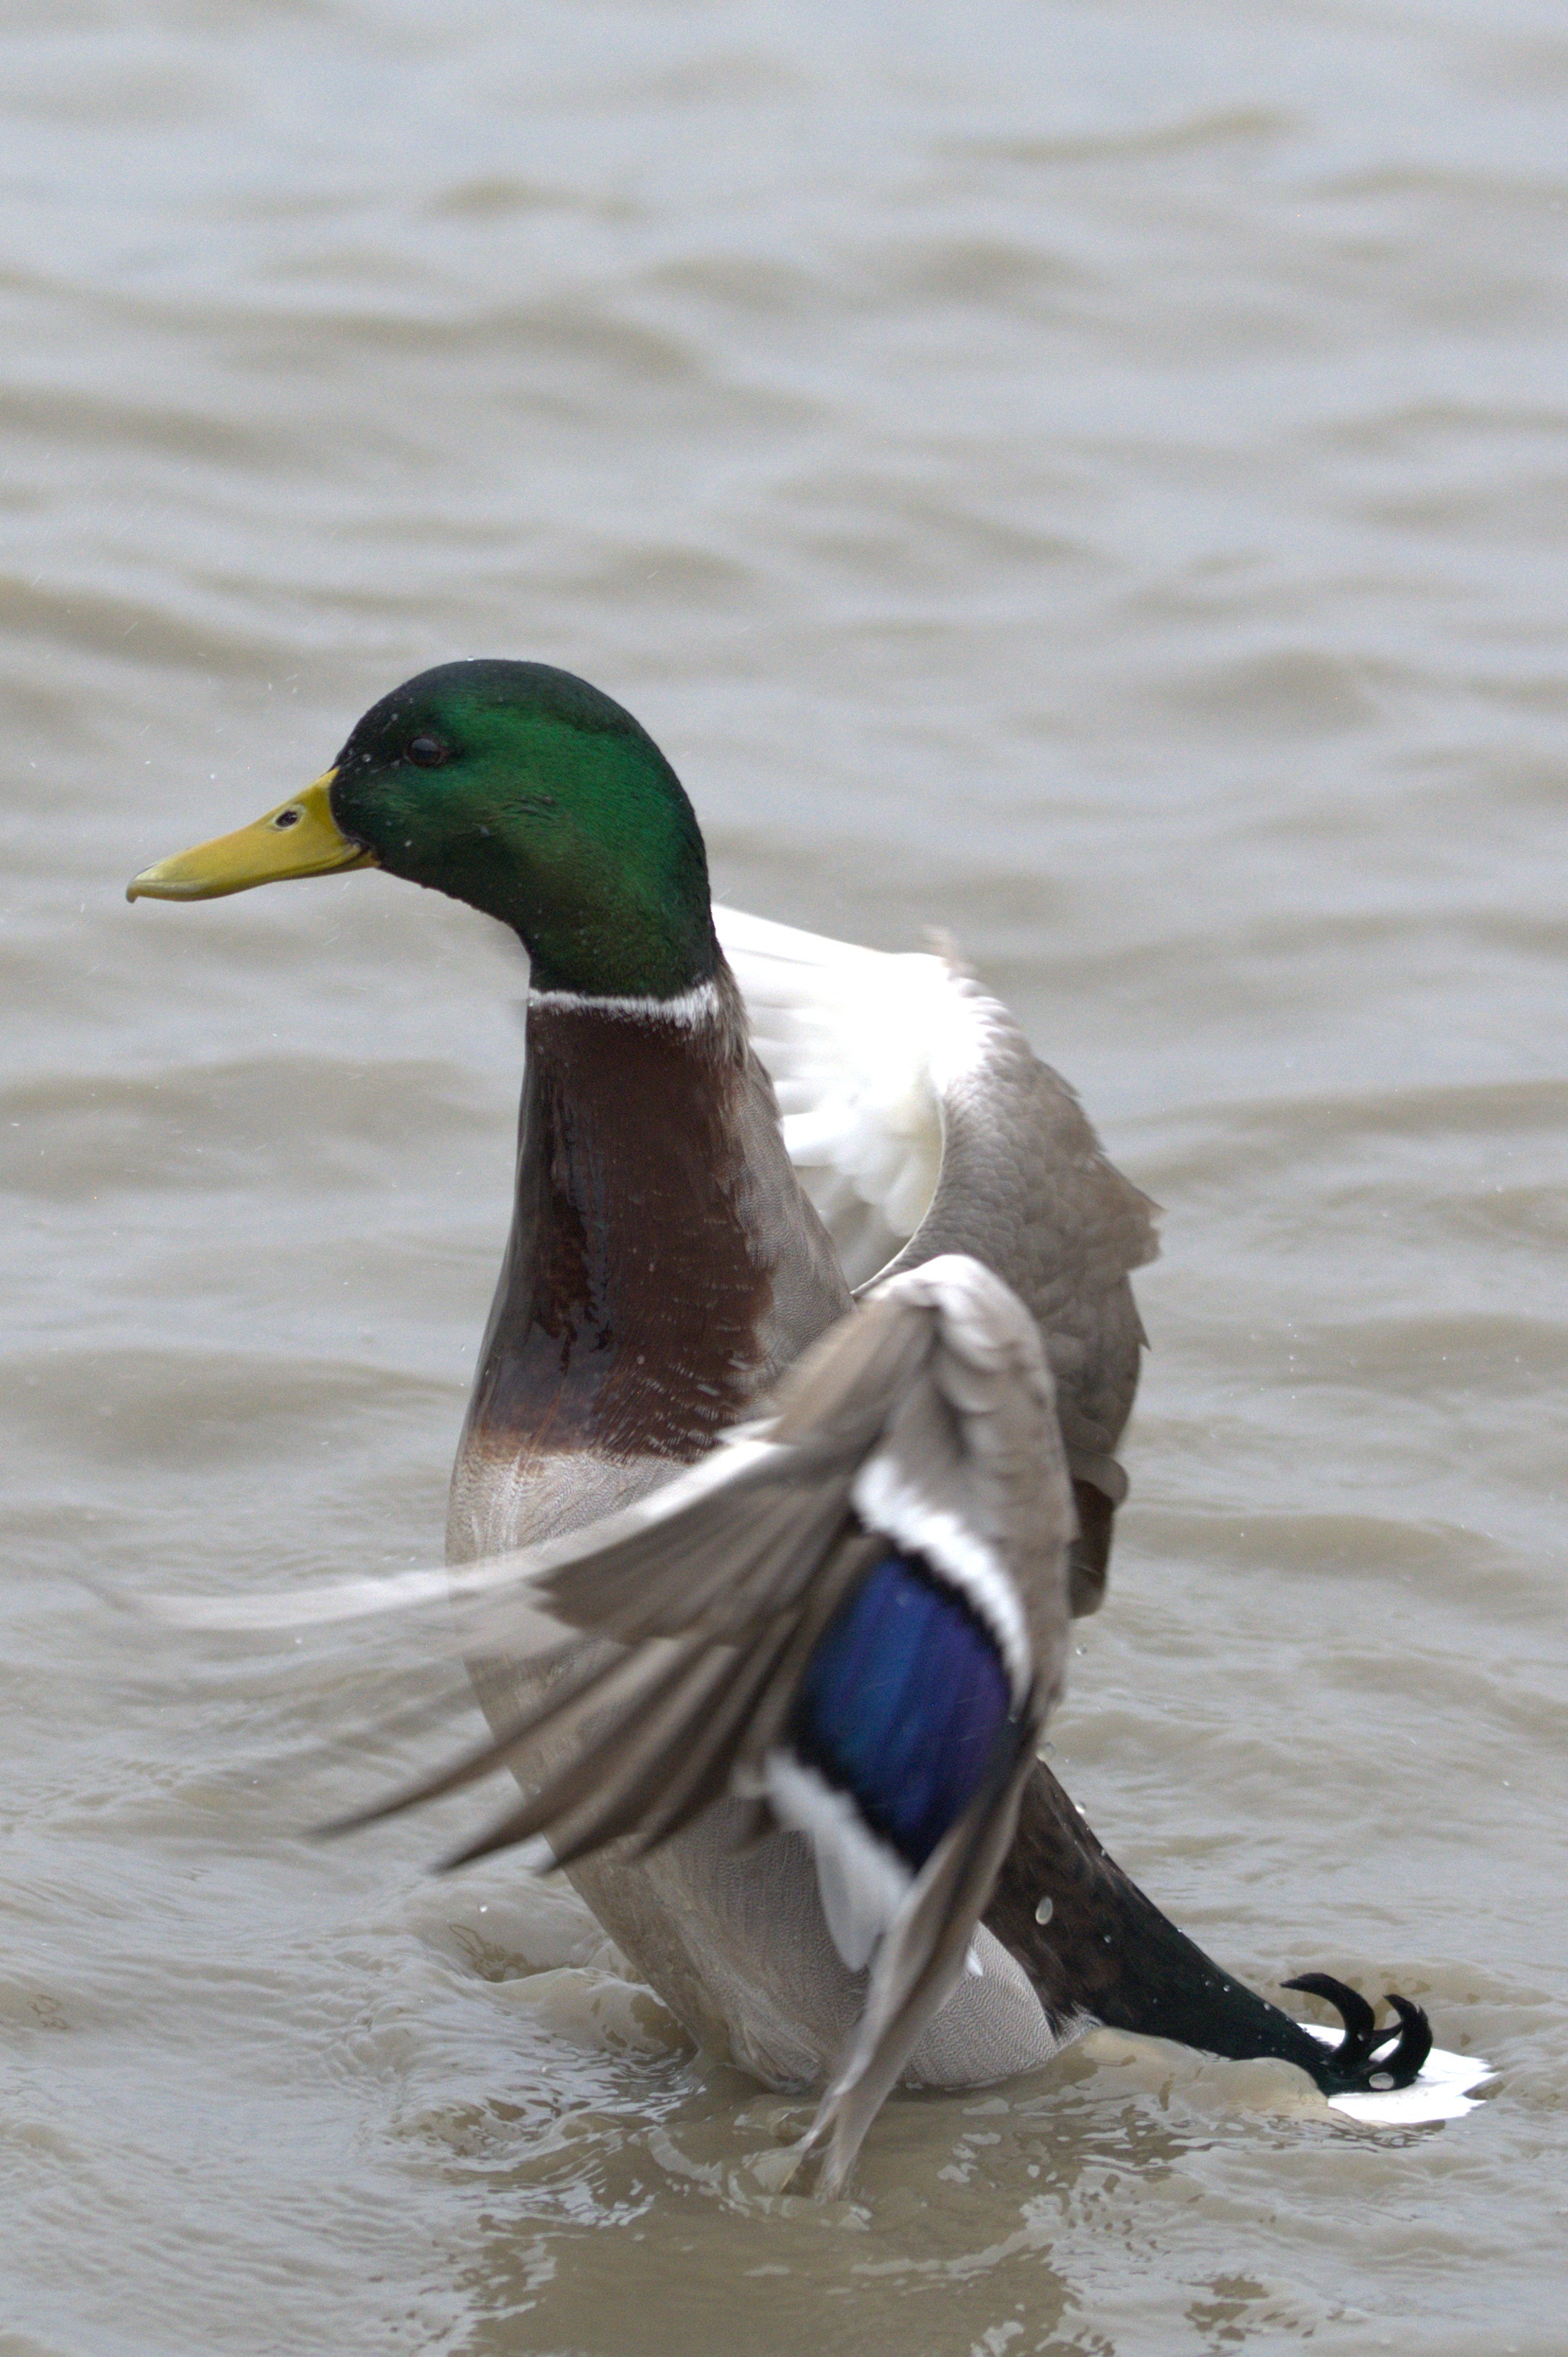
water, bird, wing, animal, wildlife, swim, beak, feather, fauna, plumage, poultry, drake, duck, vertebrate, beautiful, bill, waterfowl, water bird, aquatic animals, mallard, canard, mergus, duck bird, ducks geese and swans, seaduck